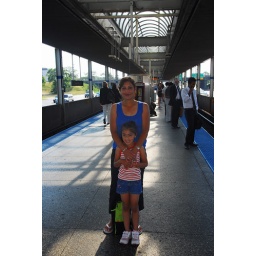
Boarding the blue train near O-Hare